Hostile Waters (film)

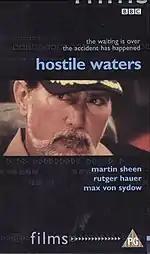
Cover of 1998 BBC VHS release of the film

Hostile Waters is a British 1997 television film about the loss of the Soviet Navy's "K-219", a Yankee I class nuclear ballistic missile sub. The film stars Rutger Hauer as the commander of "K-219" and claims to be based on the true story, also described in the 1997 book of the same name. The film was produced by World Productions for the BBC and HBO, in association with Invision Productions and UFA Filmproduktions. It was written by Troy Kennedy Martin and directed by David Drury, and was first transmitted on BBC One on 26 July 1997.